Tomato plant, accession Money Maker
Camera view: tilt-top (135 deg); turntable rotation: 30 degrees
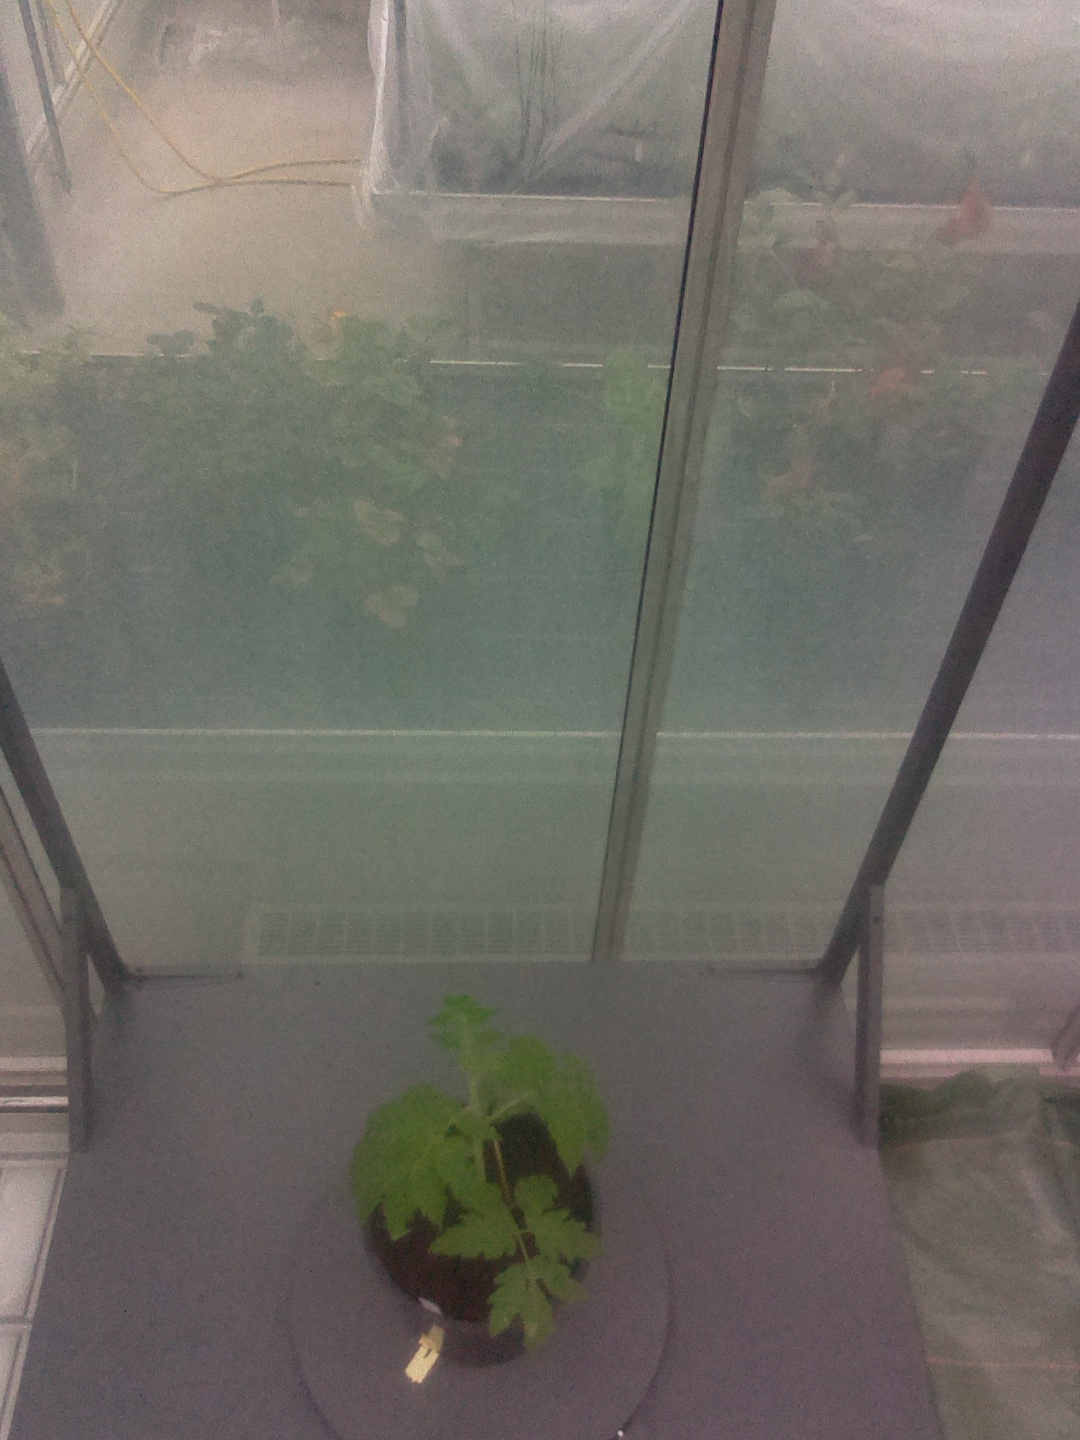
BBCH growth stage 13: 6 of true leaves visible